RR Lyrae variable

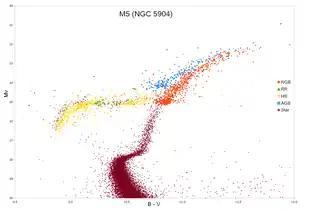
H-R diagram for globular cluster M5, with the horizontal branch marked in yellow and known RR Lyrae stars in green

In surveys of globular clusters, these "cluster-type" variables were being rapidly identified in the mid-1890s, especially by E. C. Pickering. Probably the first star definitely of RR Lyrae type found outside a cluster was U Leporis, discovered by J. Kapteyn in 1890. The prototype star RR Lyrae was discovered prior to 1899 by Williamina Fleming, and reported by Pickering in 1900 as "indistinguishable from cluster-type variables".